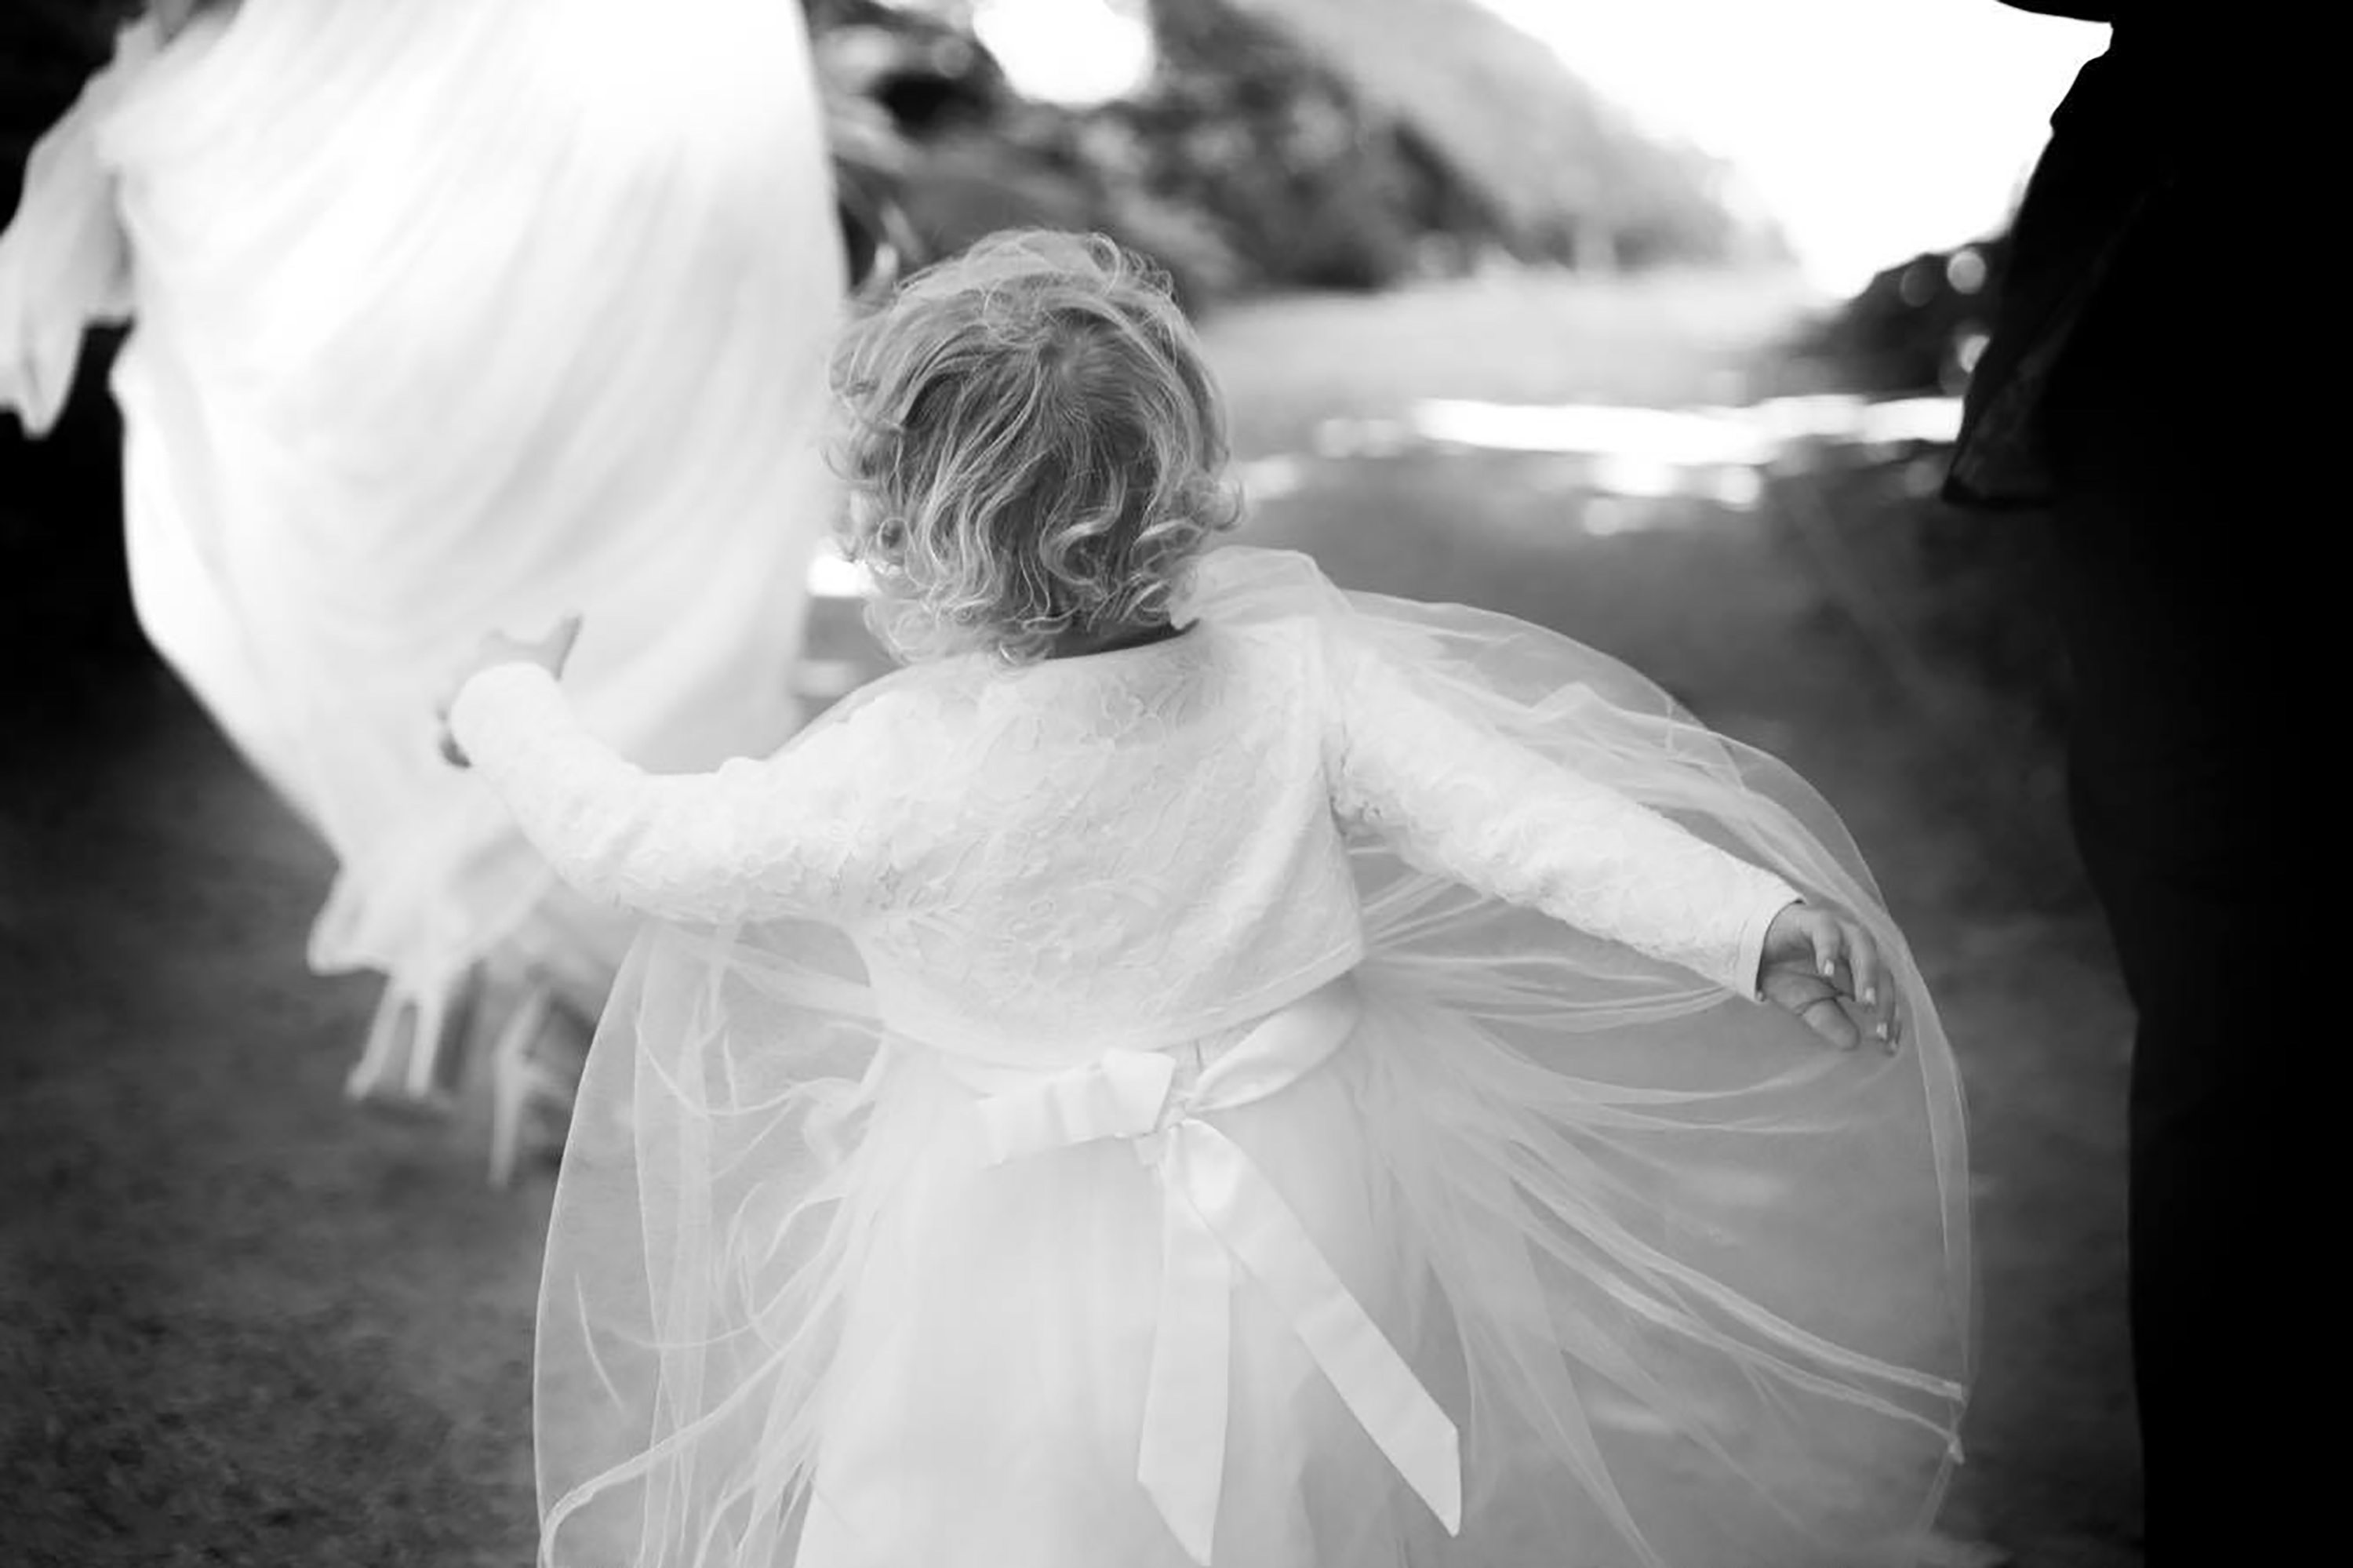
person, black and white, woman, white, photography, monochrome, wedding, wedding dress, bride, groom, ceremony, dress, photograph, gown, veil, monochrome photography, bridal clothing